Nippon Budokan

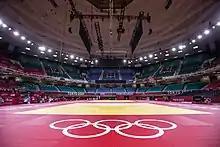

The National Memorial Service for War Dead is held with the attendance of the Prime Minister, the Emperor and the Empress annually in Budokan on August 15, the day of Japan's surrender.